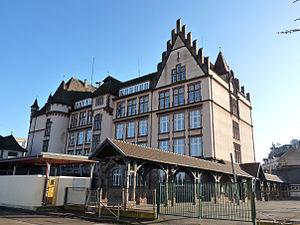
Collège de la Robertsau, côté rue du Petersgarten (Strasbourg)
Cet article donne une liste des voies de la ville de Strasbourg, en France, classées par quartier.